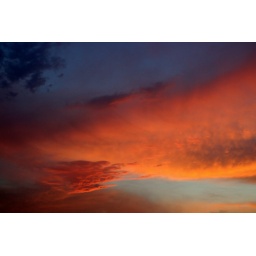
Sunset in Kansas City, Missouri. Taken through the car window as we drove down the road (I was the passenger :-)